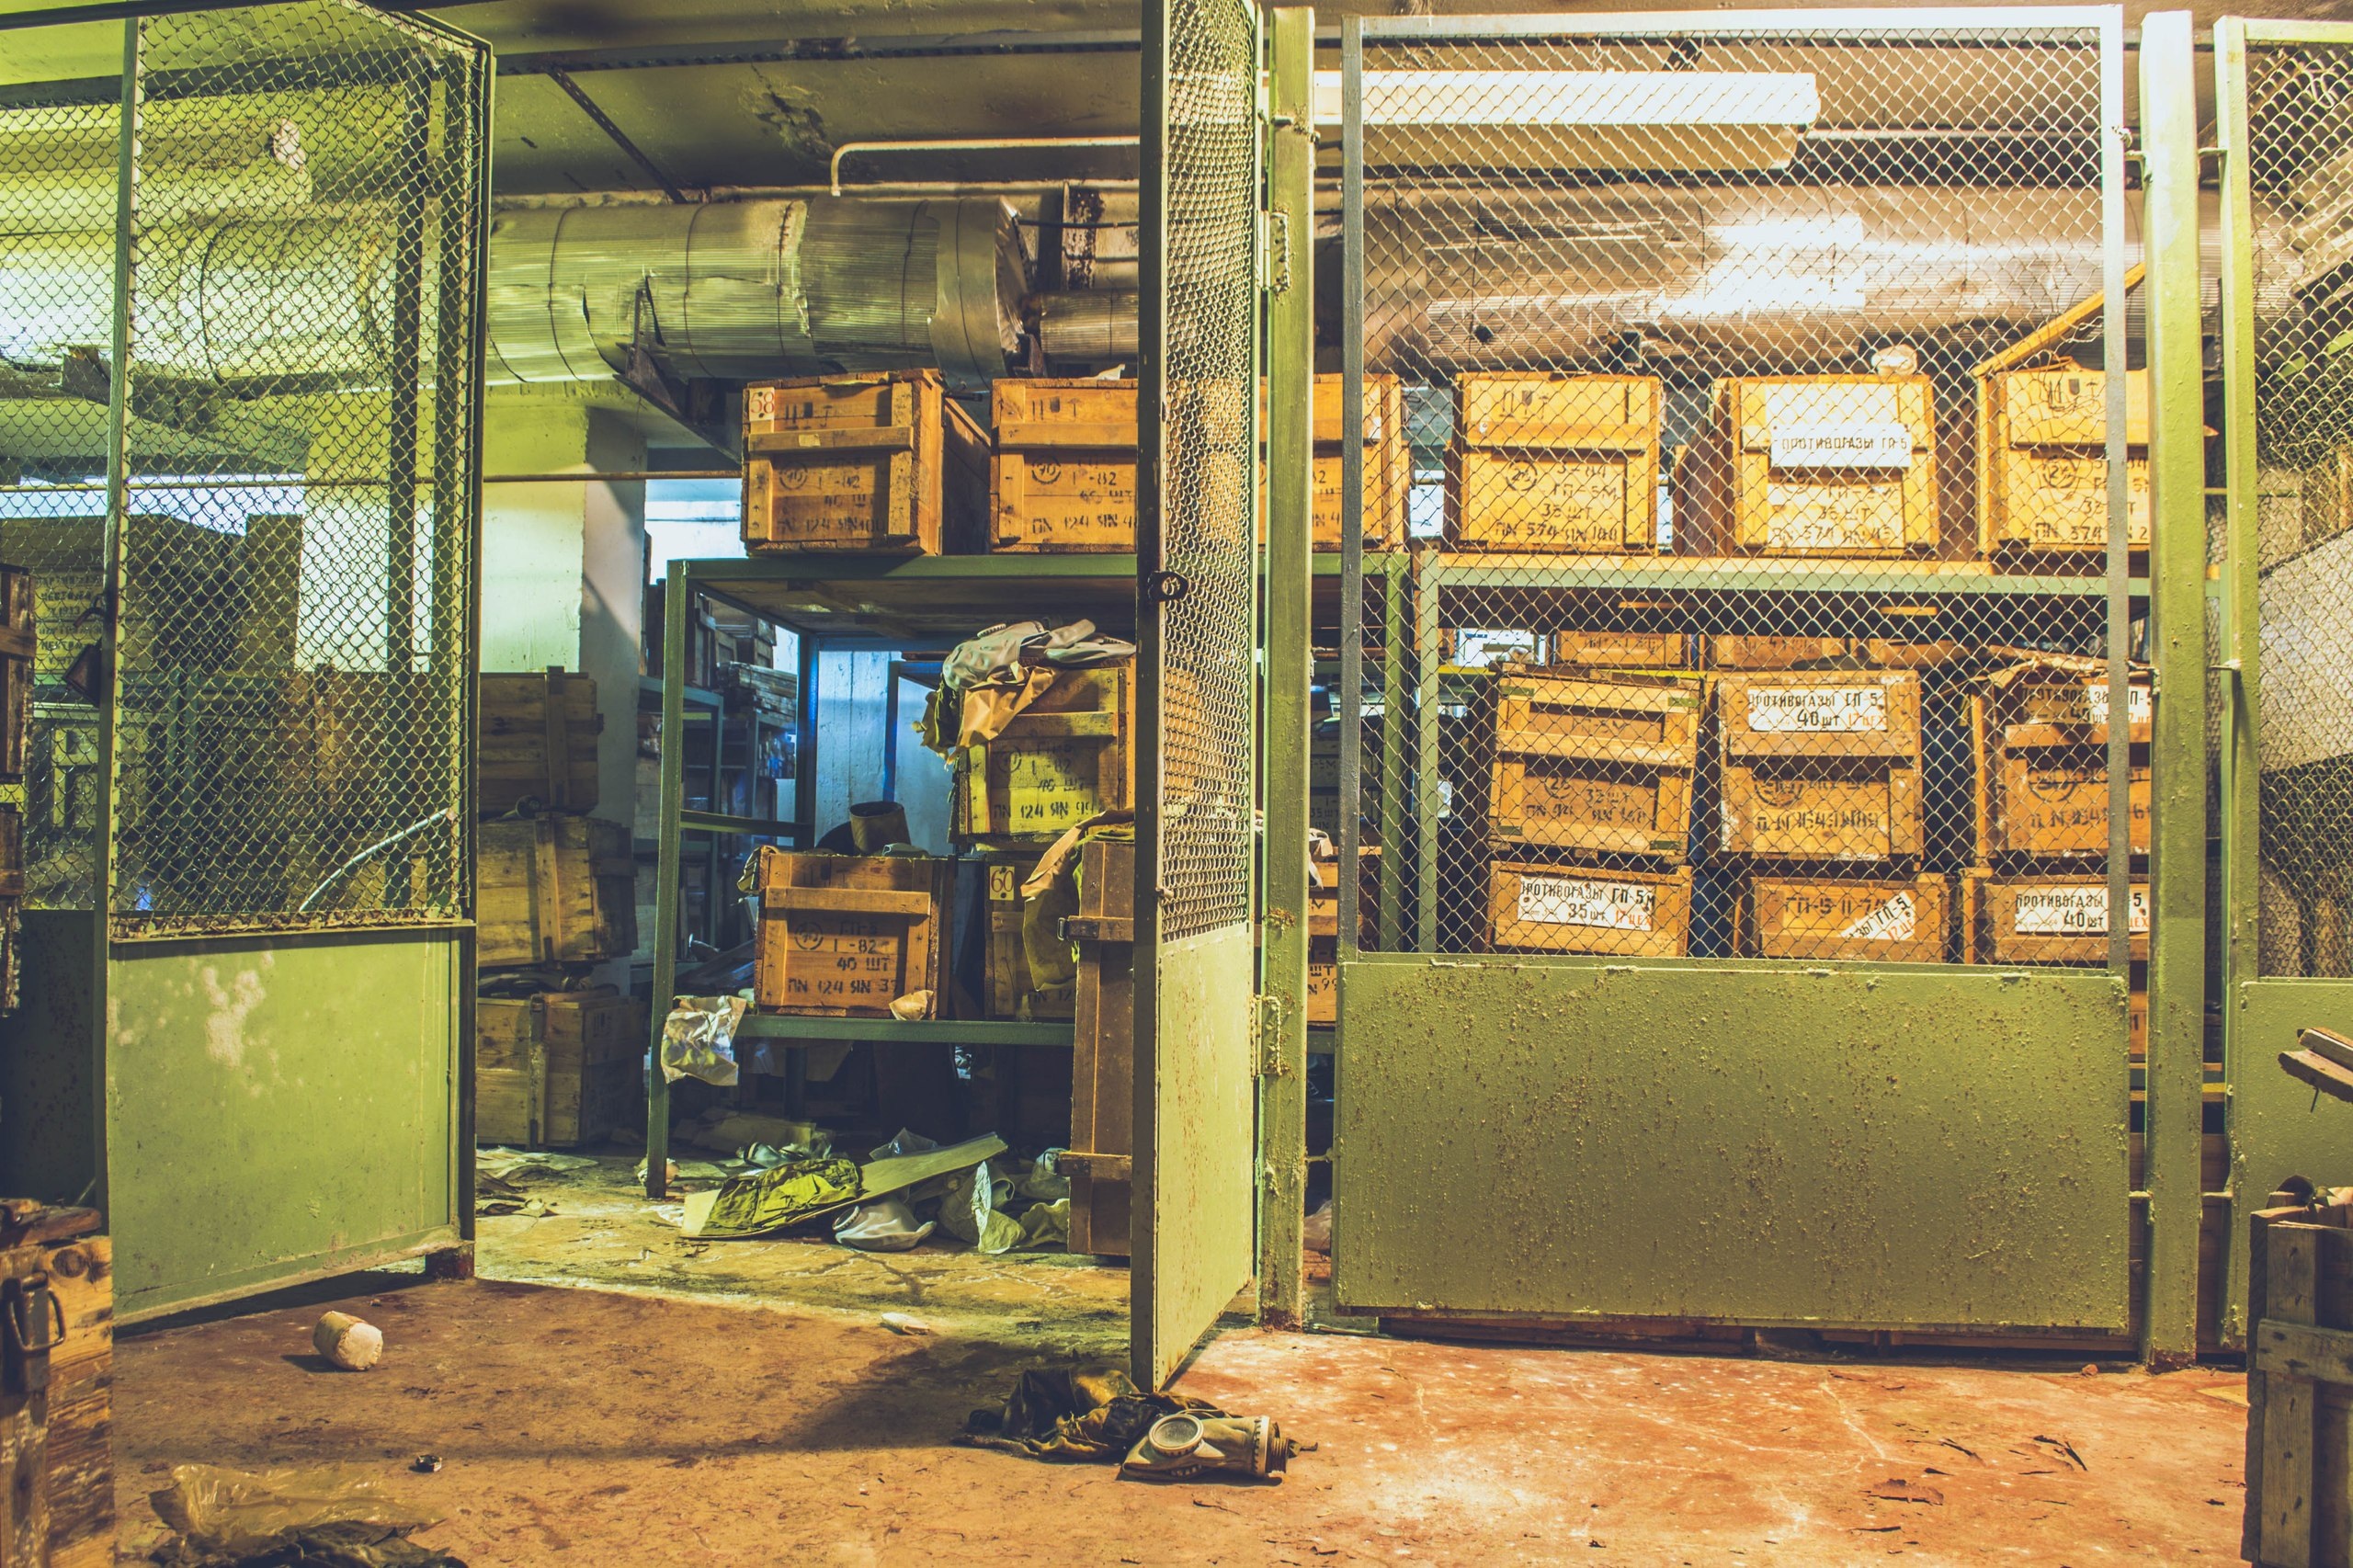
wood, window, stall, digging, boxes, tourist attraction, bunker, urban area, the abandoned, gas masks, gp 4, gp 5, gp 7